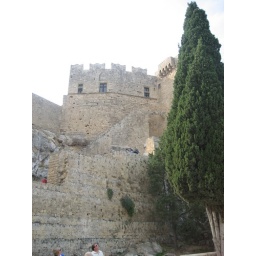
This tower was added, I think, later in the medieval period. The base walls date from the ancient era, however.